Karate (film)

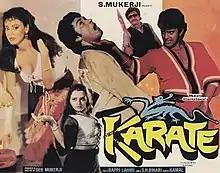
Promotional Poster

Karate is a 1983 Indian Hindi-language action film directed by Deb Mukherjee, starring Mithun Chakraborty, Kaajal Kiran, Yogeeta Bali and Mazhar Khan.